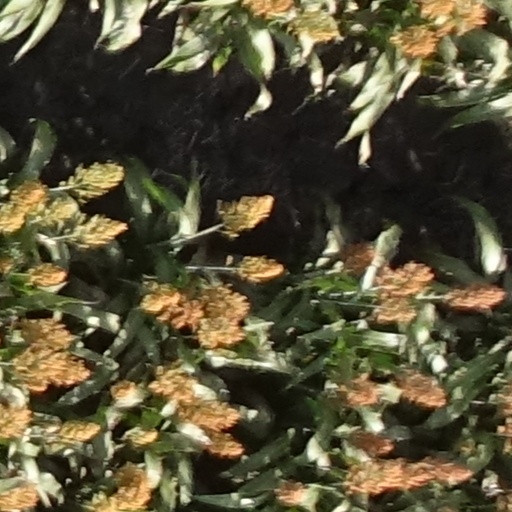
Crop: sorghum